Human blood group systems

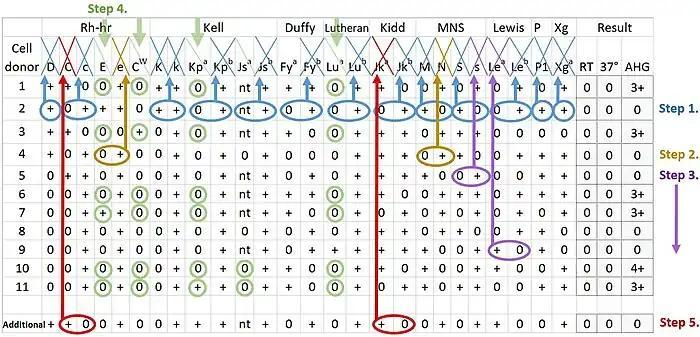
Interpretation of antibody panel to detect patient antibodies towards the most relevant human blood group systems

Blood compatibility testing is performed before blood transfusion, including matching of the ABO blood group system and the Rh blood group system, as well as screening for recipient antibodies against other human blood group systems. Blood compatibility testing is also routinely performed on pregnant women and on the cord blood from newborn babies, because incompatibility puts the baby at risk for developing hemolytic disease of the newborn. It is also used before hematopoietic stem cell transplantation, as it may be responsible for some cases of acute graft-versus-host disease.